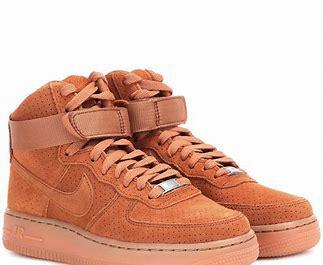
Brand: Nike
Model: Force 1